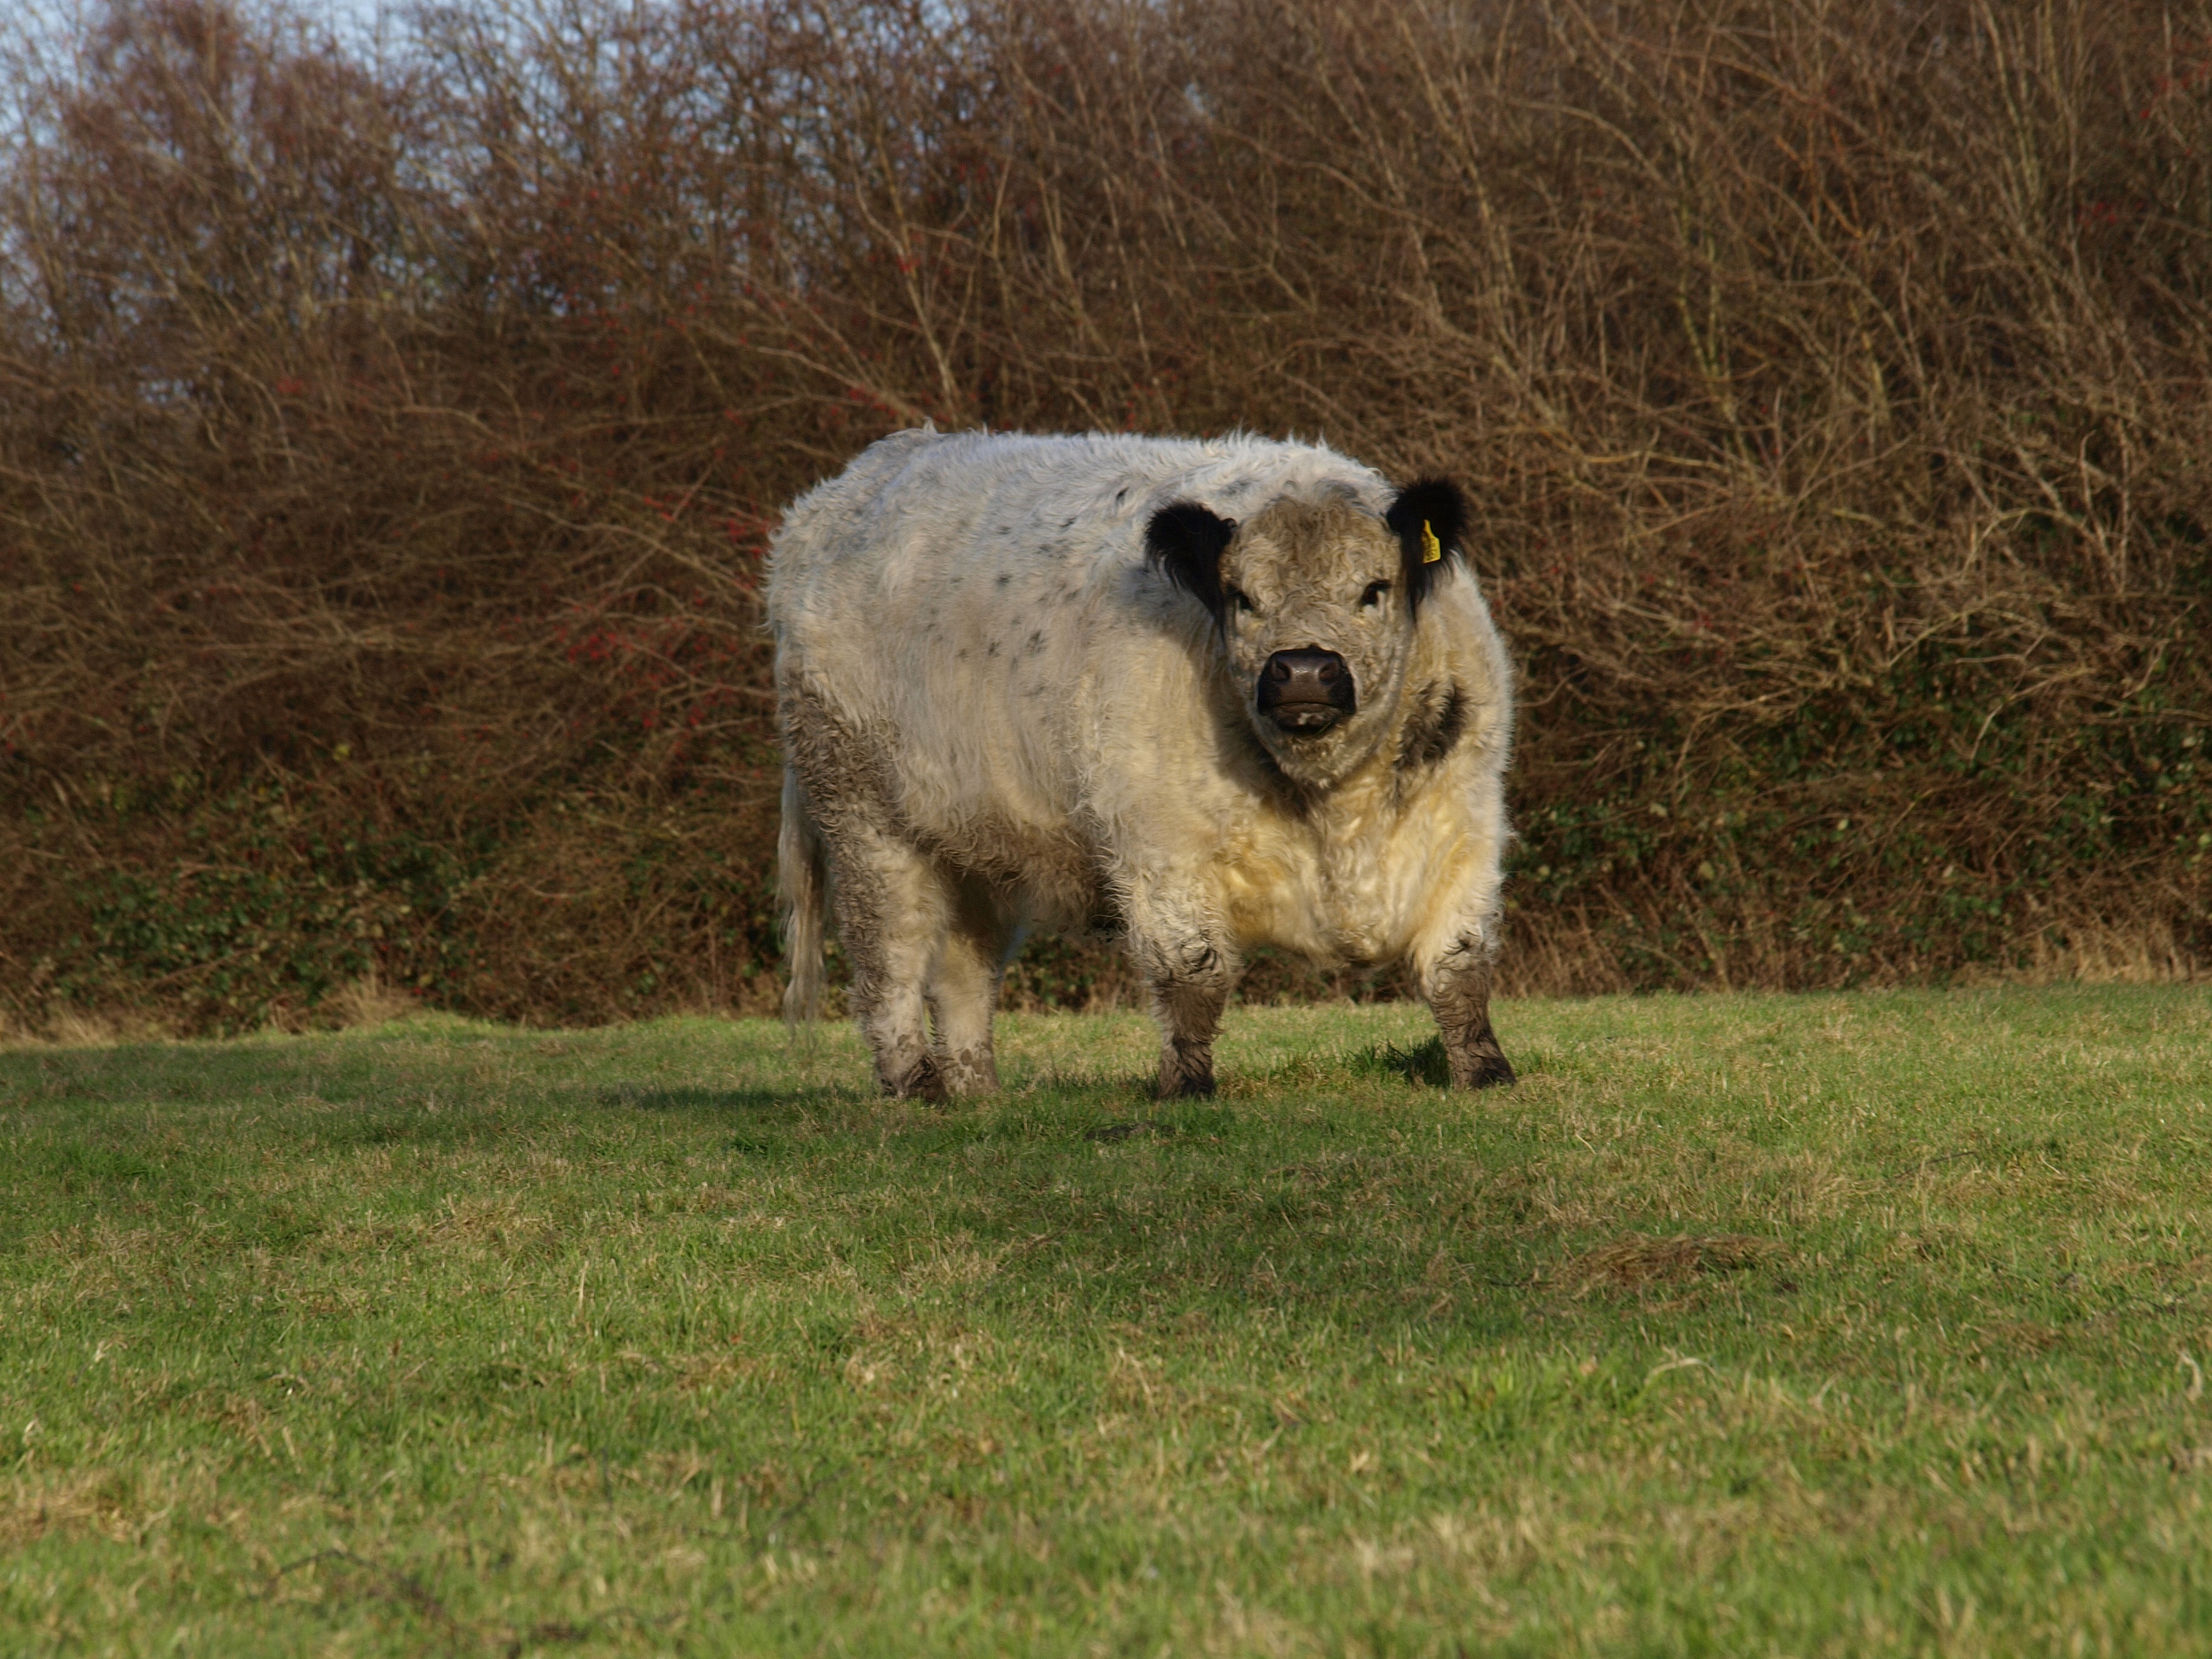
nature, hair, dog, cute, fur, cattle, fluffy, livestock, sheep, mammal, agriculture, beef, cows, furry, vertebrate, sheeps, wildlife photography, shaggy, galloway, animal portrait, willow meat supplier, dog like mammal, dog crossbreeds